Jaxson Ryker

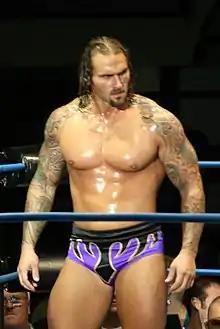
Gunner in July 2011

On March 14 at the tapings of the March 17 edition of "Impact!", Gunner defeated Murphy and Rob Terry in a three-way match to win the vacant TNA Television Championship. He would lose the title to Eric Young on May 17 at the tapings of the May 26 edition of "Impact Wrestling". On the June 9 edition of "Impact Wrestling", Gunner pinned World Heavyweight Champion Sting in a tag team main event, in which he teamed with Mr. Anderson against Sting with Eric Young. The following week, Gunner asked new TNA World Heavyweight Champion Mr. Anderson for a shot at his title and eventually put him through a table, when he declined. In the main event of the show, Gunner defeated Anderson in a non-title match. From June to September, Gunner was one of the twelve participants in the Bound for Glory Series to determine the number one contender to the TNA World Heavyweight Championship. When the group stage of the tournament concluded, Gunner finished in the top four and thus advanced to the finals at No Surrender along with James Storm, Robert Roode and his Immortal stablemate, Bully Ray. On September 11 at No Surrender, Gunner was eliminated from the tournament, when he was defeated by Bobby Roode via submission.